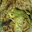
Label: frog